Disco

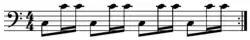

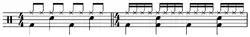

The music typically layered soaring, often-reverberated vocals, often doubled by horns, over a background "pad" of electric pianos and "chicken-scratch" rhythm guitars played on an electric guitar. Lead guitar features less frequently in disco than in rock. "The "rooster scratch" sound is achieved by lightly pressing the guitar strings against the fretboard and then quickly releasing them just enough to get a slightly muted poker [sound] while constantly strumming very close to the bridge." Other backing keyboard instruments include the piano, electric organ (during early years), string synthesizers, and electromechanical keyboards such as the Fender Rhodes electric piano, Wurlitzer electric piano, and Hohner Clavinet. Donna Summer's 1977 song "I Feel Love", produced by Giorgio Moroder with a prominent Moog synthesizer on the beat, was one of the first disco tracks to use the synthesizer.